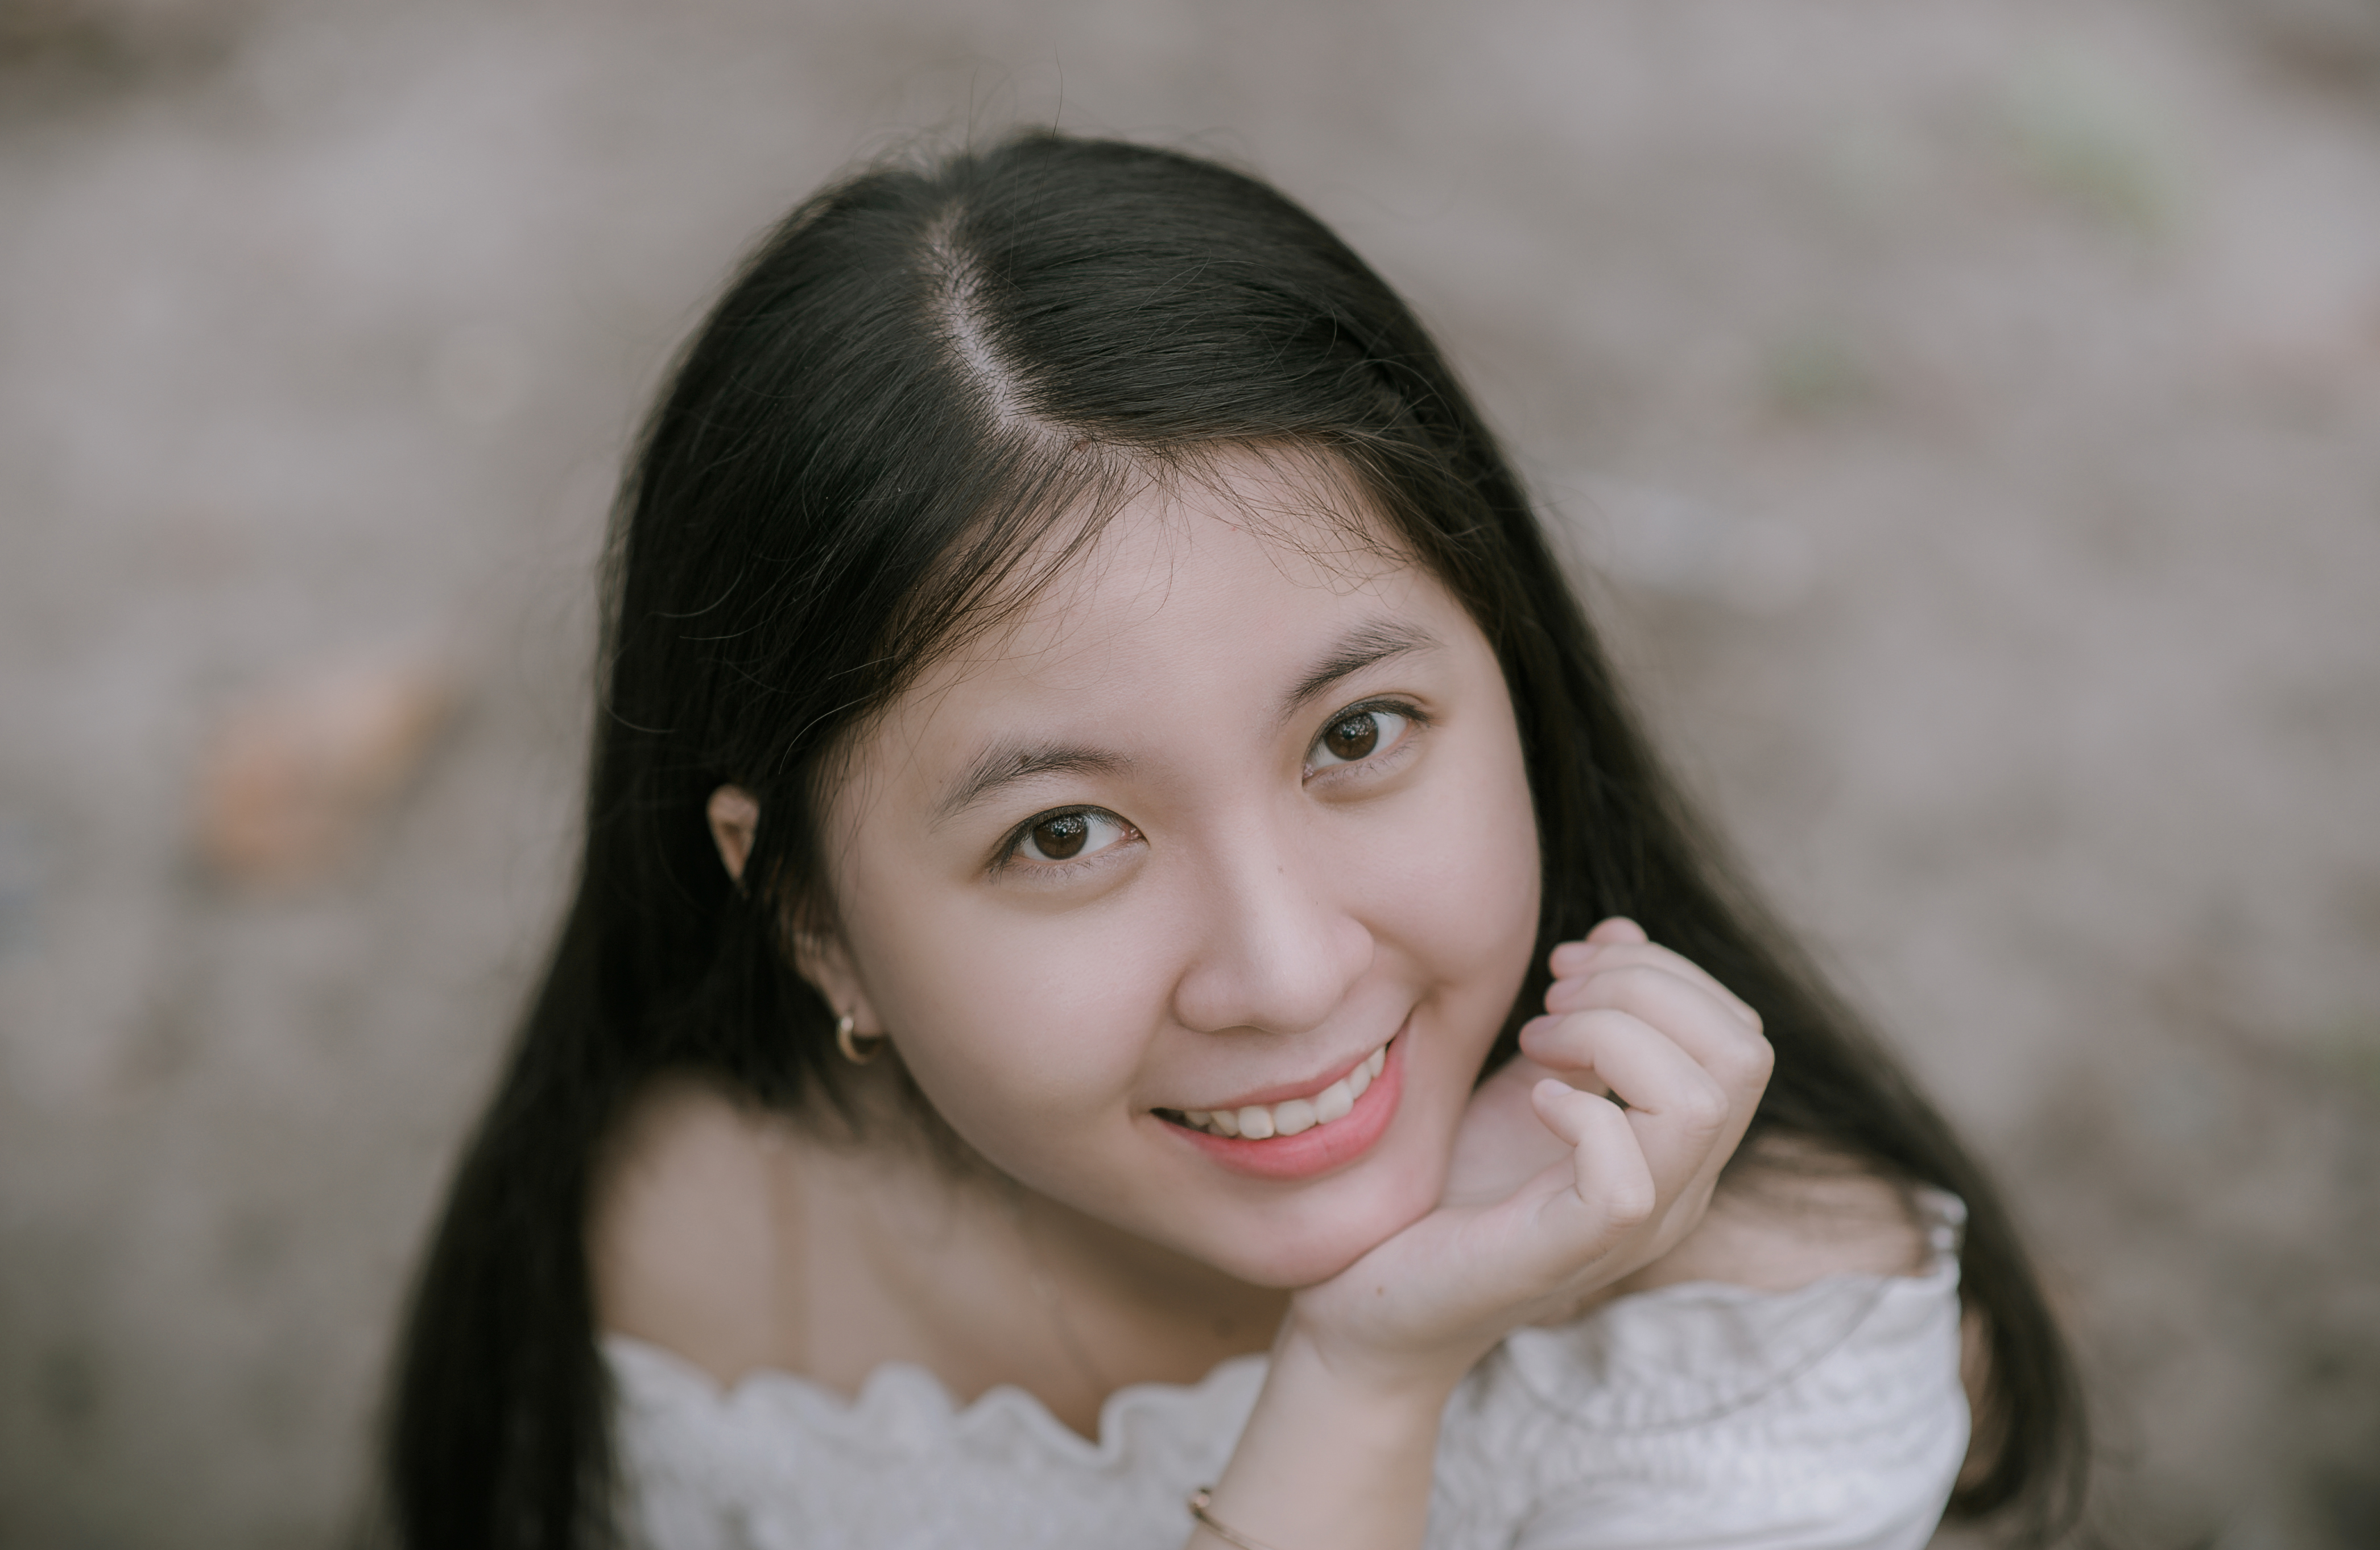
girl, hot sexy, cute, lovely, smile, portrait, fresh, beautiful, beauty, happy, eyes, awesome, love, sunshine, vintage, hair, photograph, skin, facial expression, lady, photography, eye, black hair, cheek, portrait photography, happiness, long hair, child, fun, brown hair